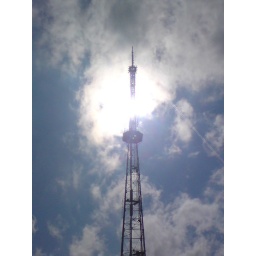
television tower in lviv. View from High Castle (Visokiy Zamok)